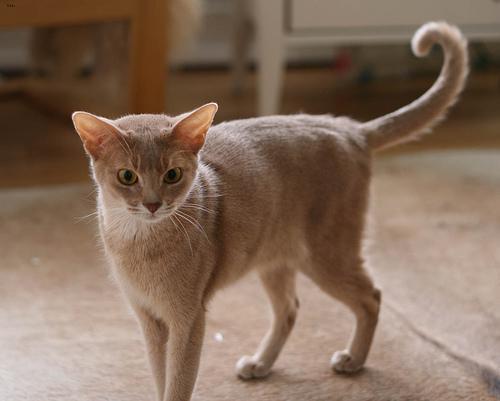
Abyssinian